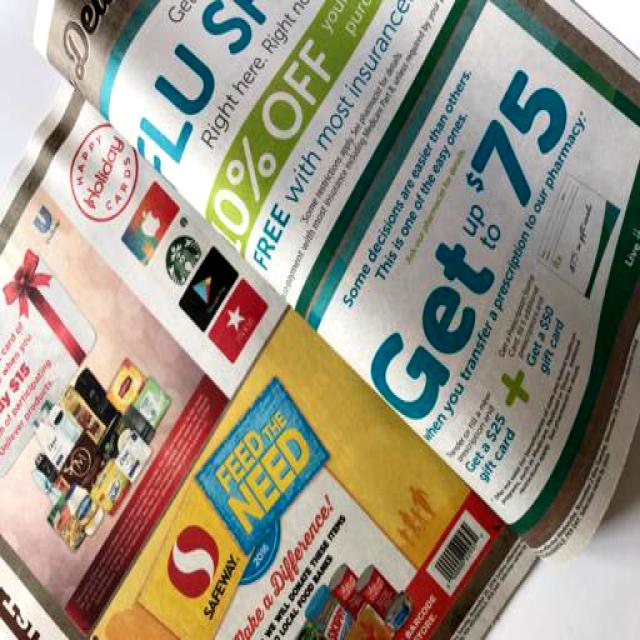
Label: Paper